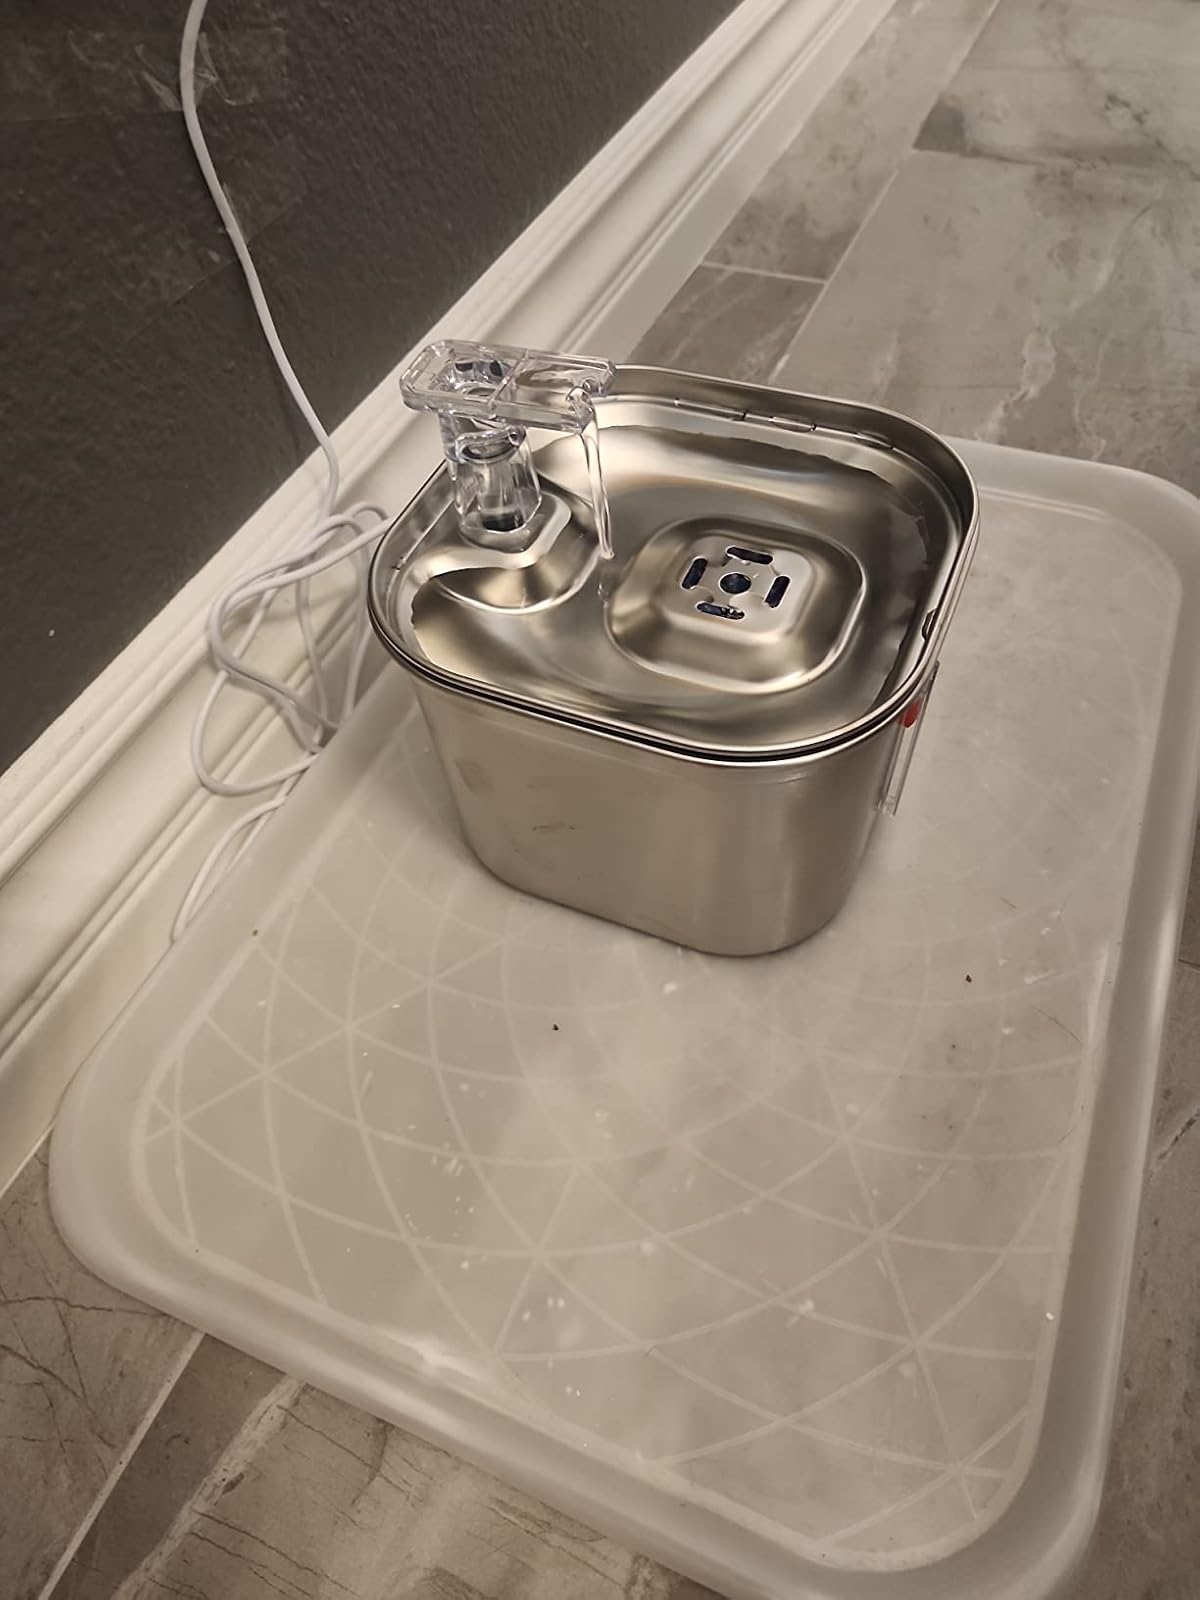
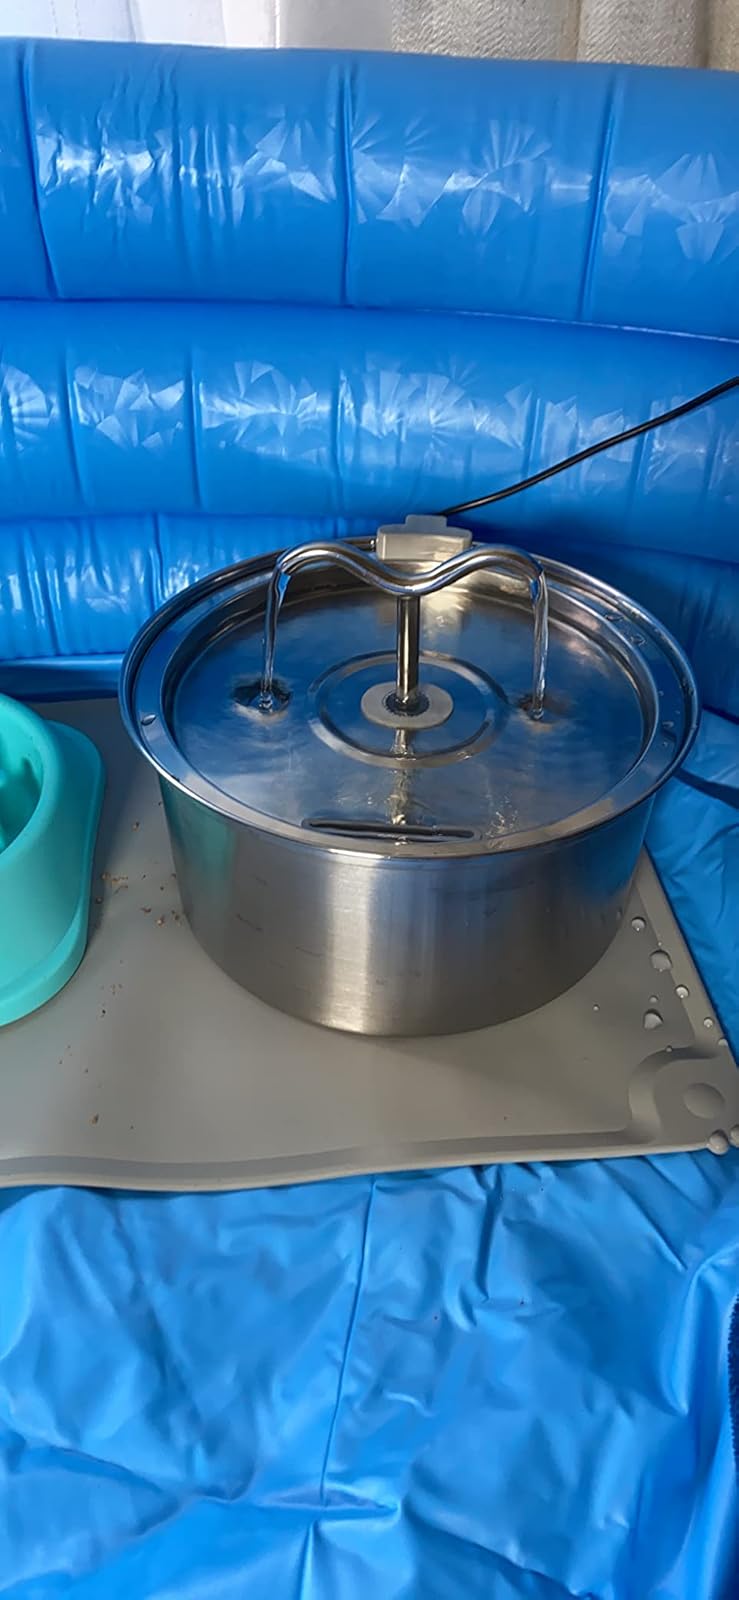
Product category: items_bowl
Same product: no